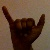
The image shows a hand gesture representing the letter 'Y' in Indian Sign Language.